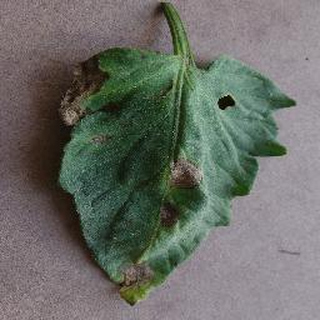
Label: tomato_early_blight